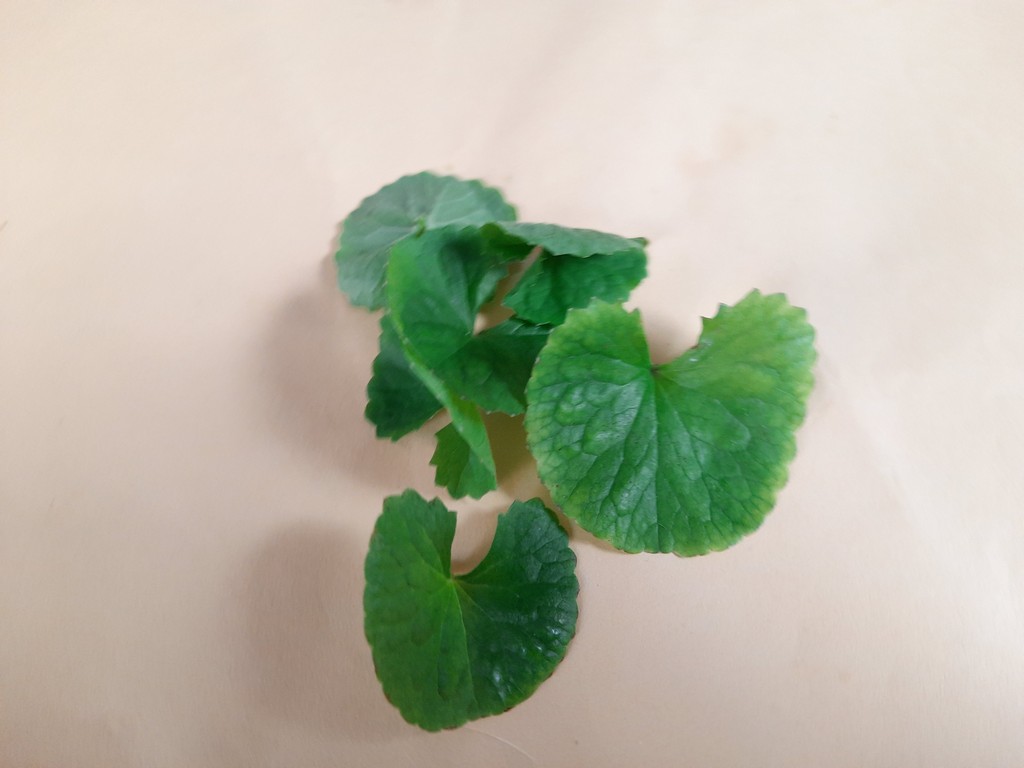
Label: Healthy